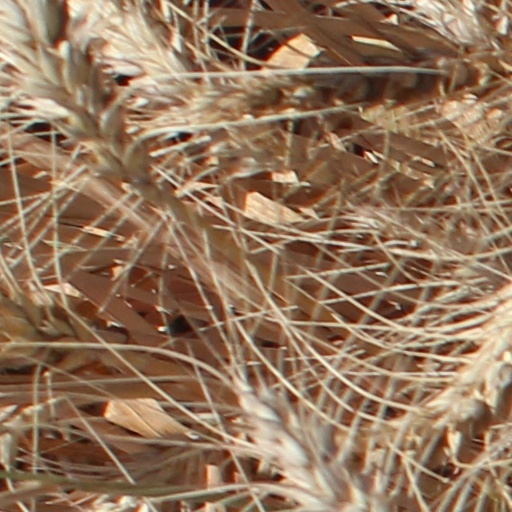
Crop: wheat